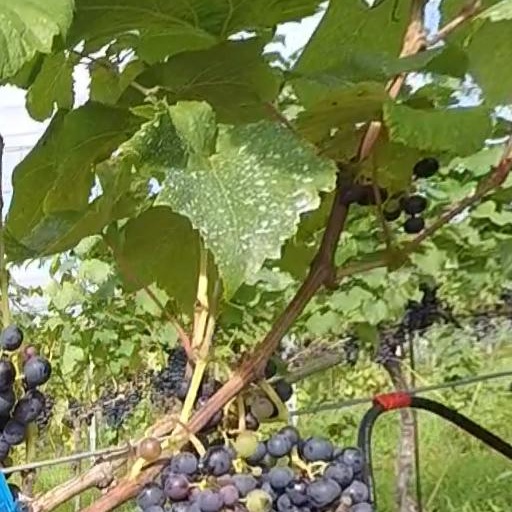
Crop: grape